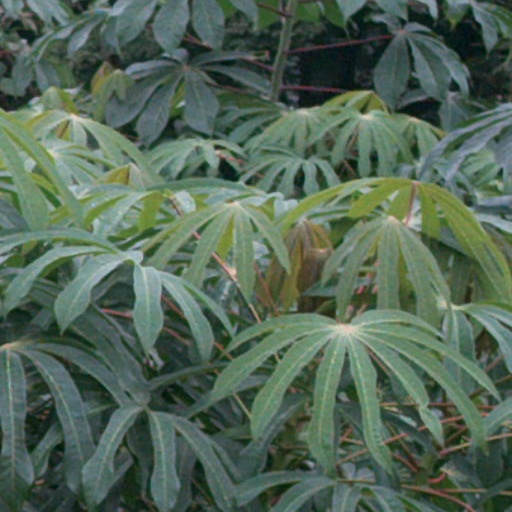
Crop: cassava